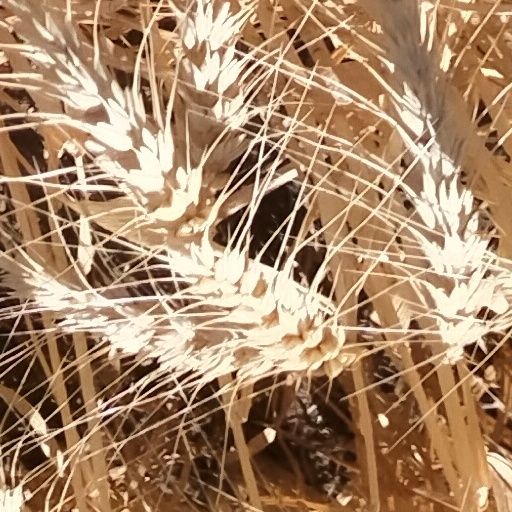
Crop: wheat